Guangzhou Tram

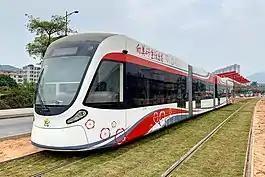
A tram of Huangpu Tram Line 1.

Construction of Huangpu's first tram line, Huangpu Tram Line 1, started in March 2018. It operates between Xiangxue and Xinfeng Lu, connecting the Huangpu and Changlingju area. Trial operation without passengers started in September 2019. The initial section opened on 1 July 2020, with the remaining section opening on 28 December 2020.